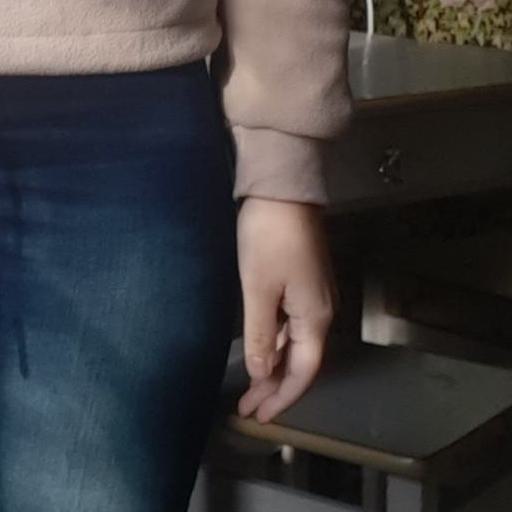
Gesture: no_gesture